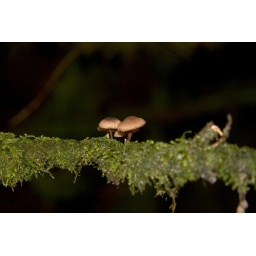
mushrooms growing on moss growing on a tree growing in a forest ....